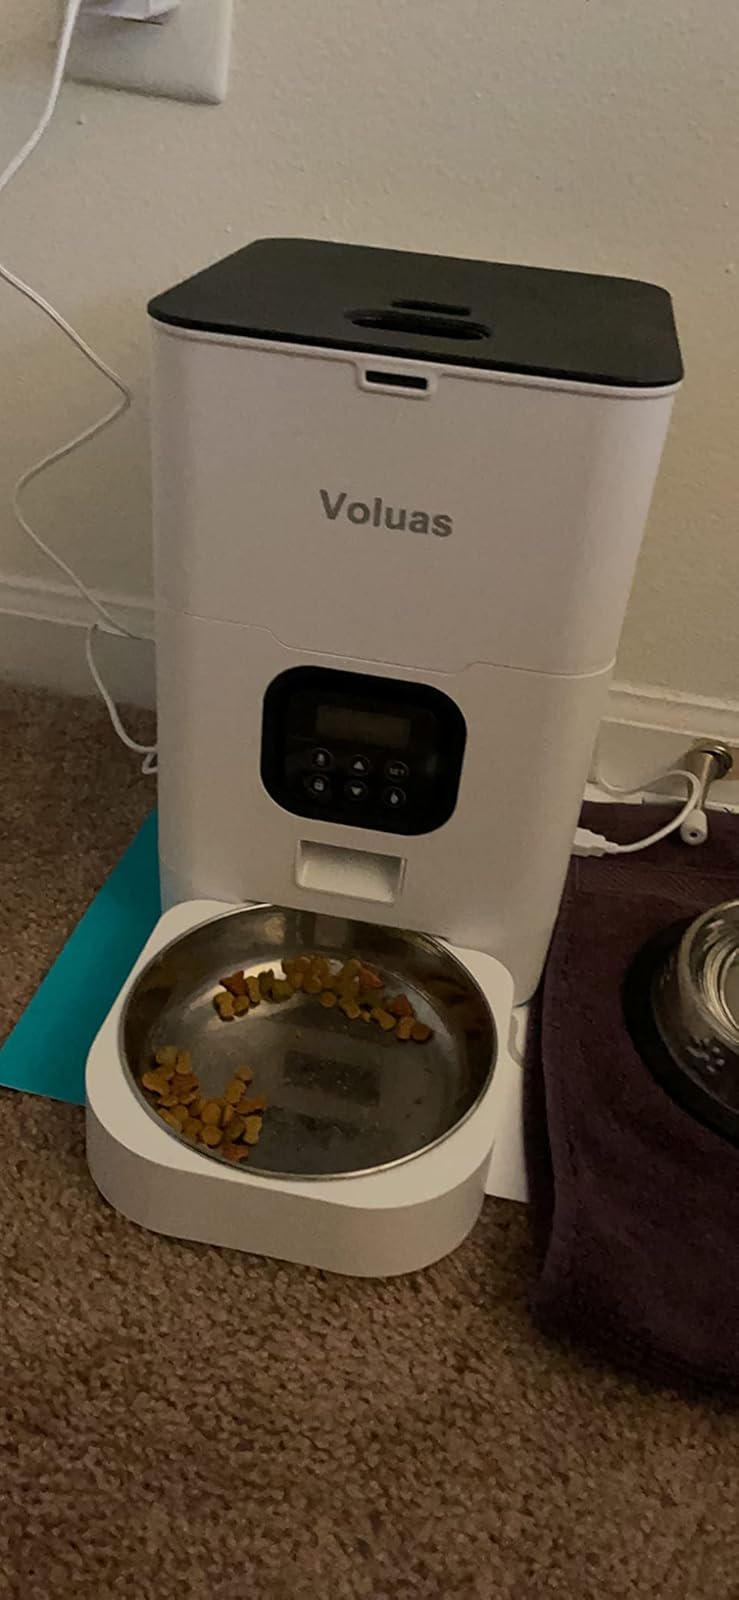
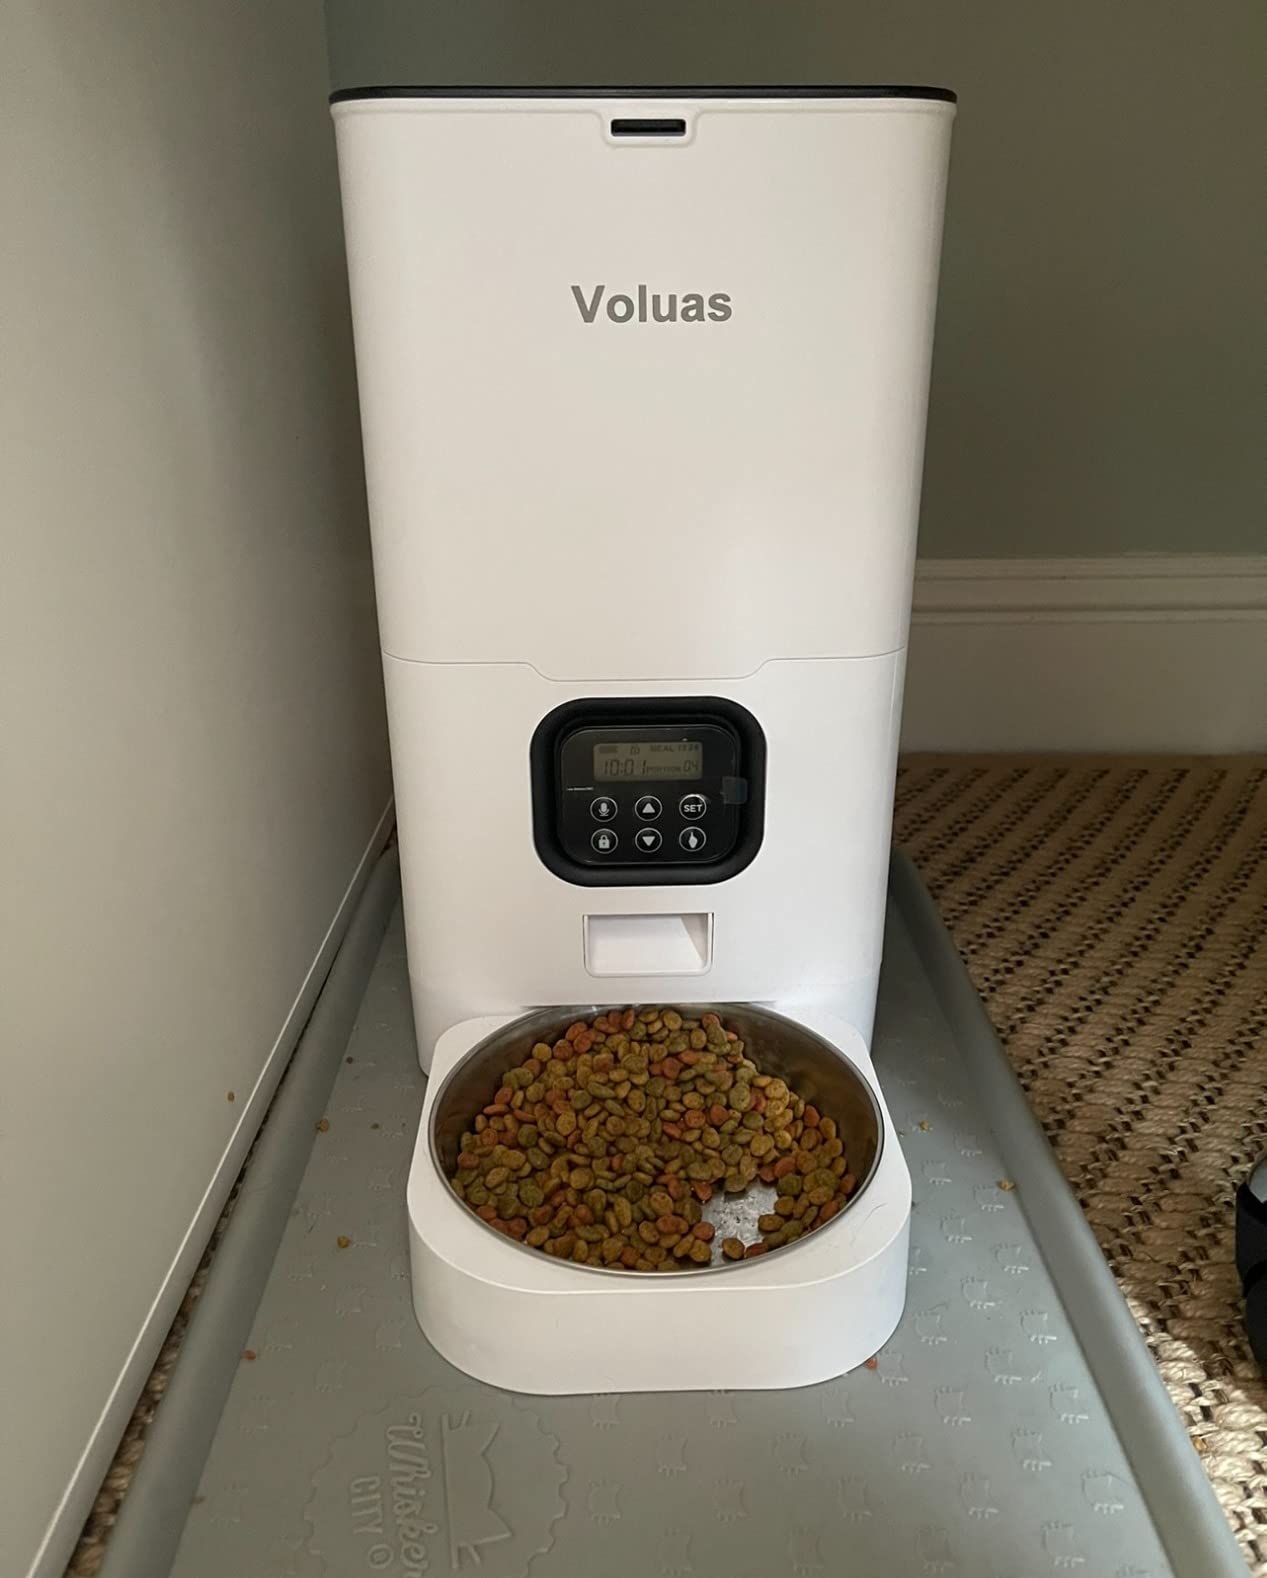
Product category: items_feeder
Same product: yes